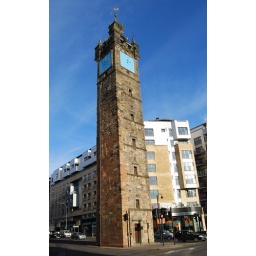
the clock tower at the trongate in glasgows city centre